Rathcroghan

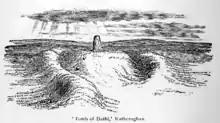
Sketch of Dathí's Mound c. 1900.

Oweynagat is a cave on the site. According to National Geographic it is the birthplace of Queen Medb, also known as Queen Maeve.